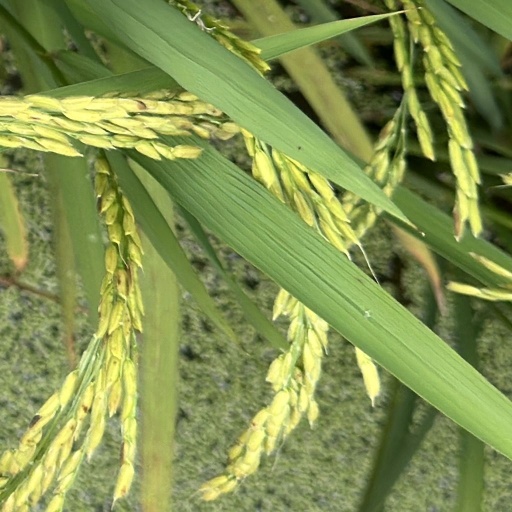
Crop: rice